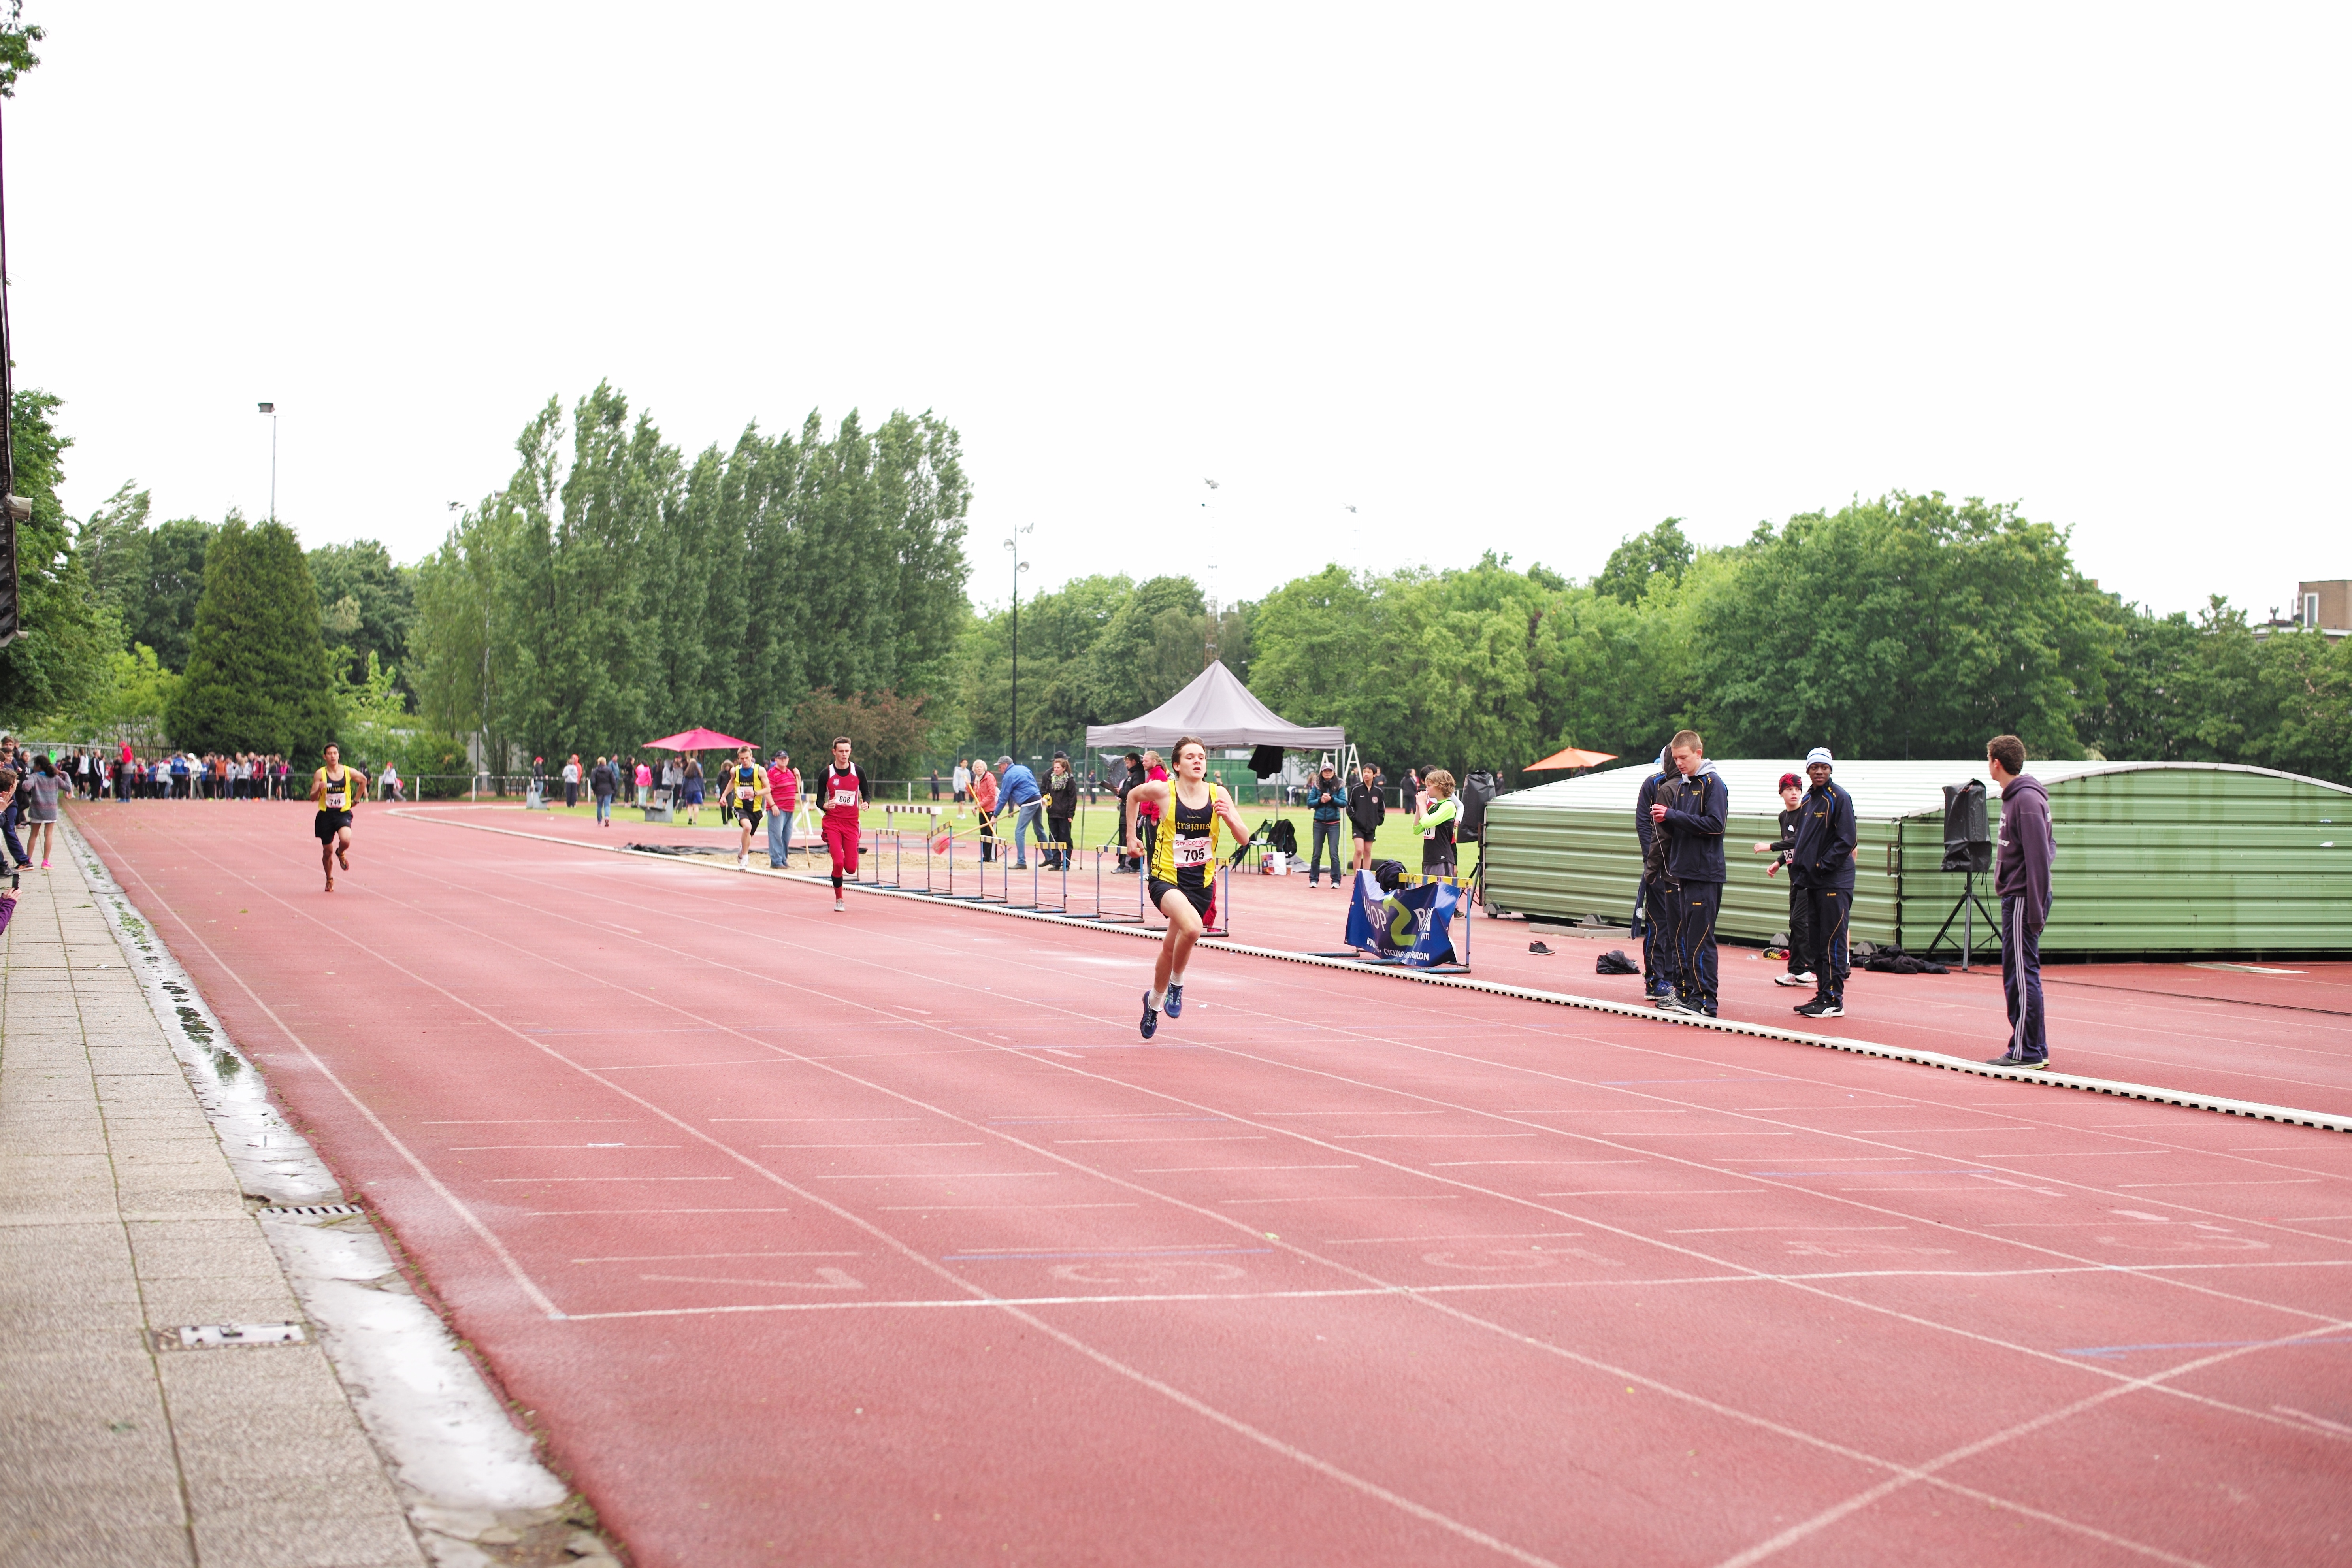
structure, girl, track, sport, boy, running, run, runner, stadium, competition, sports, highschool, athletics, meet, sprint, trackfield, sport venue, endurance sports